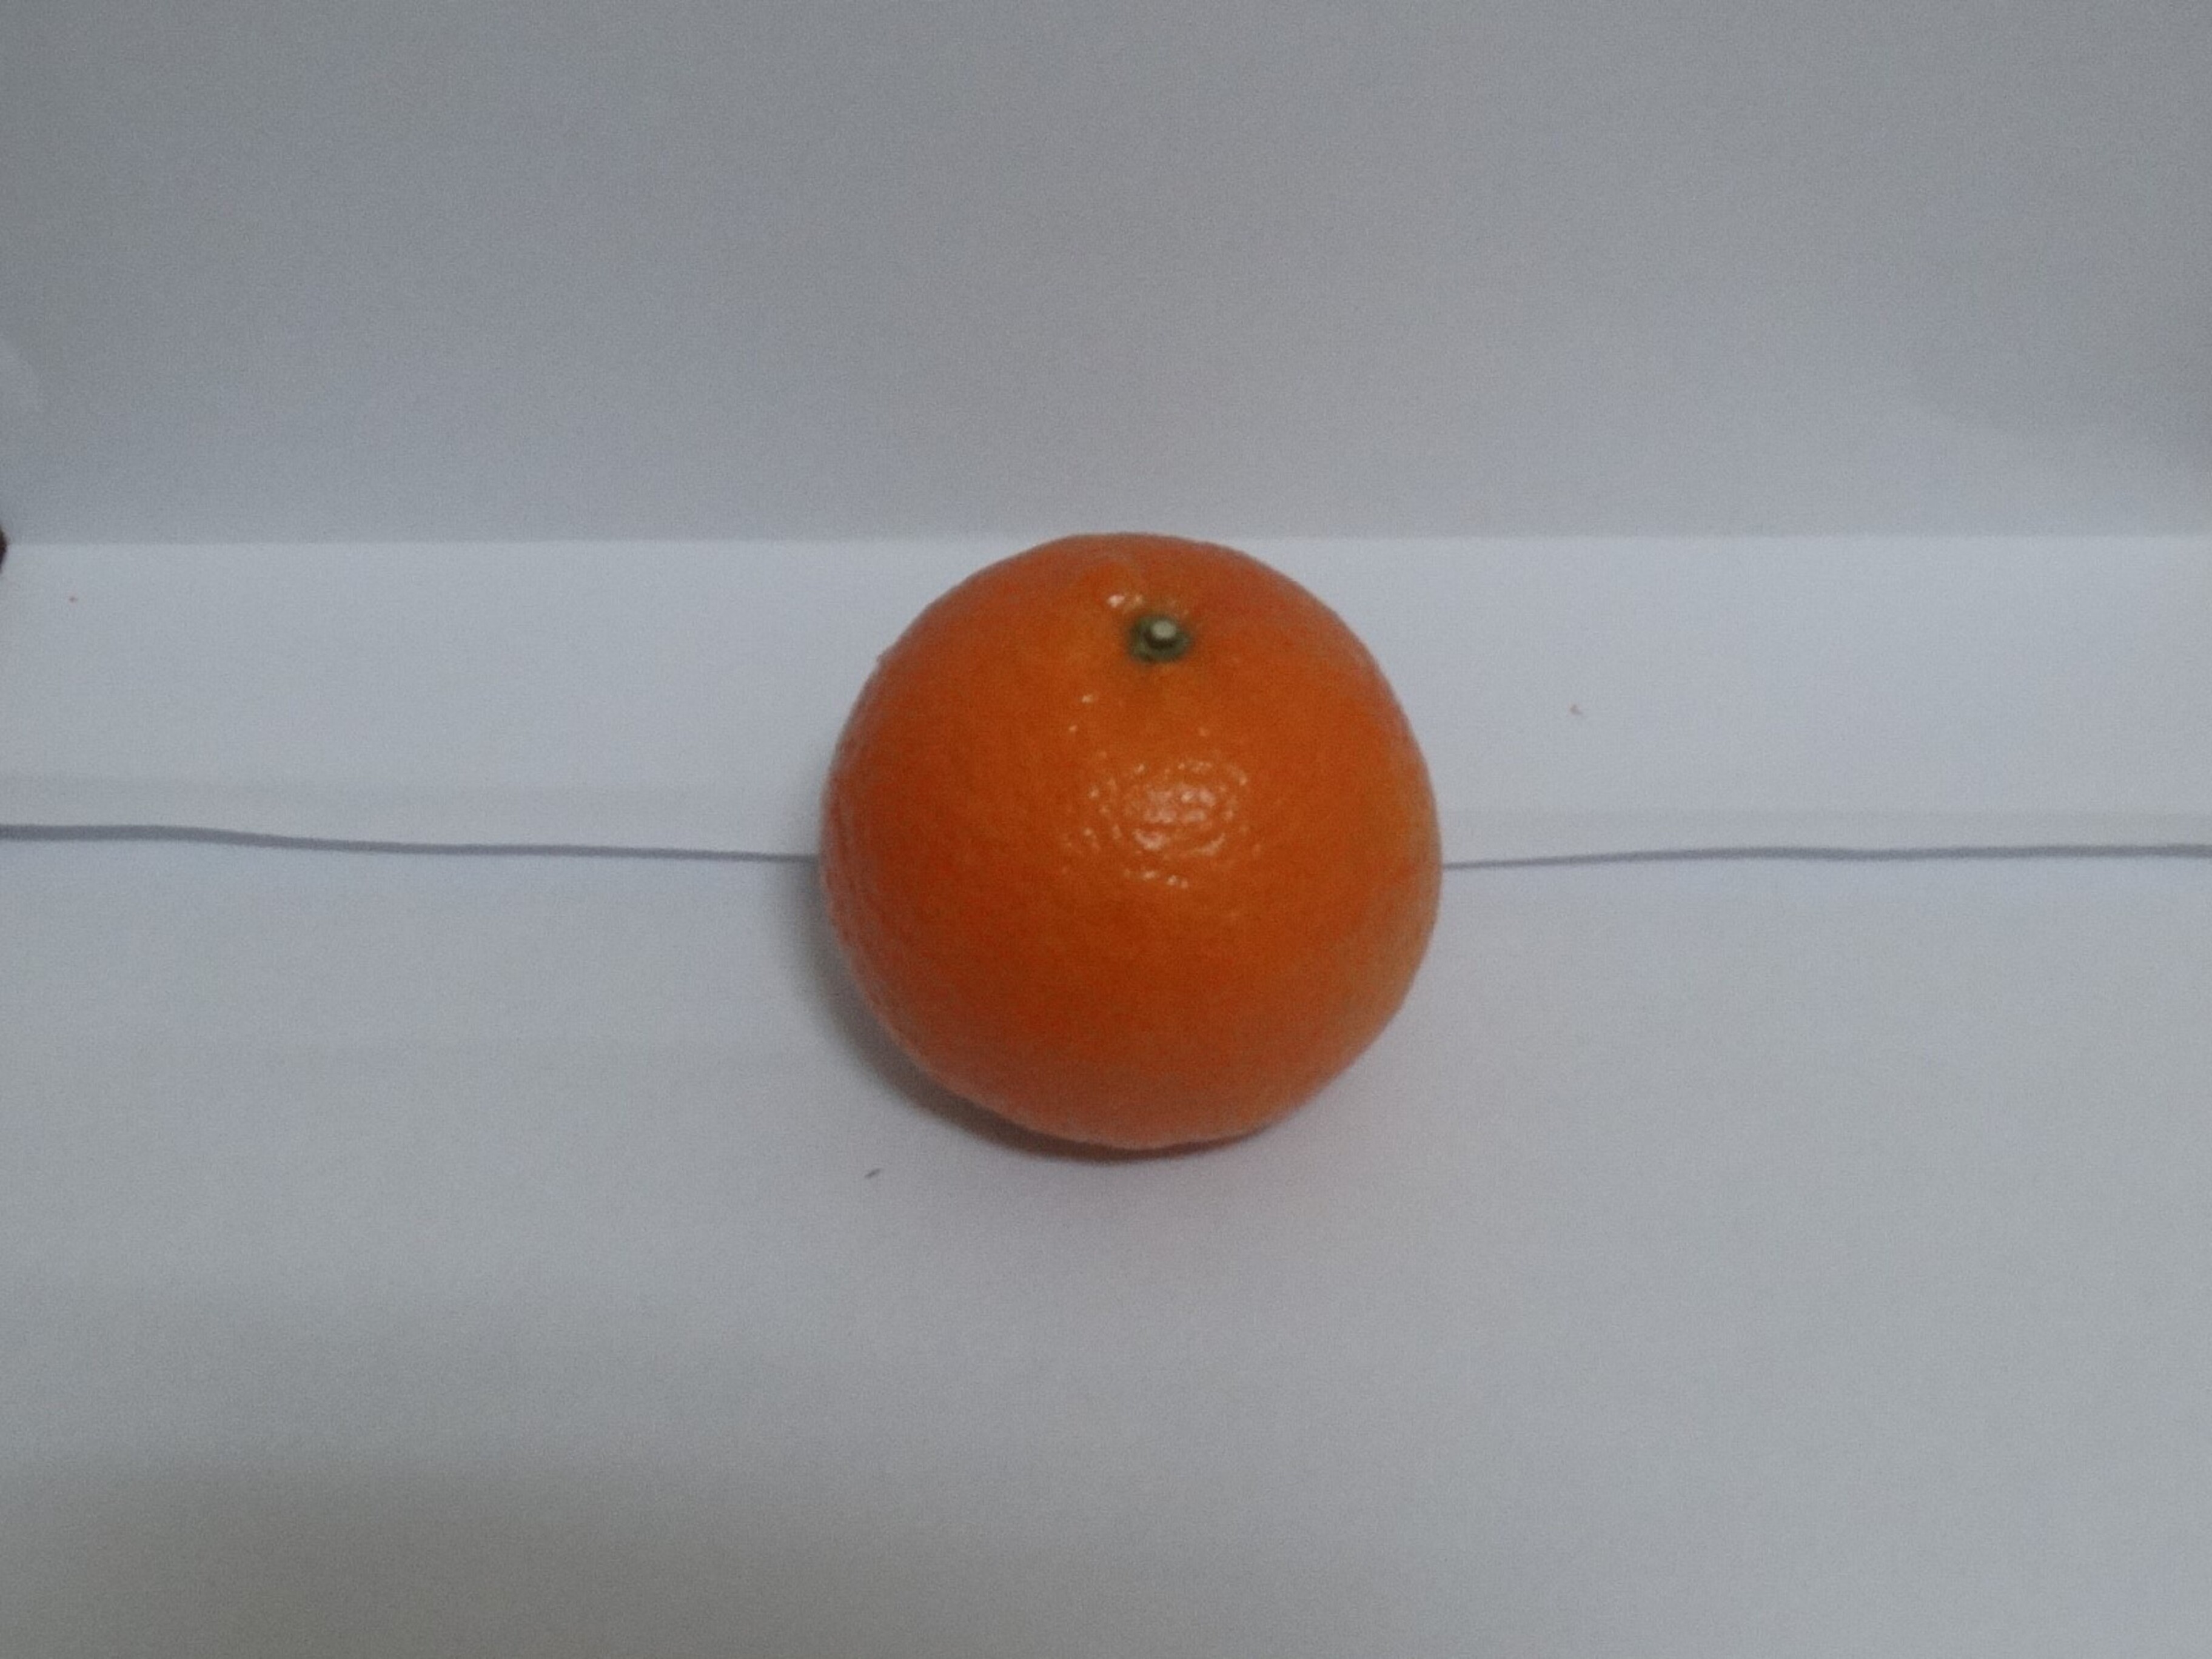
Citrus fruit variety: tankan